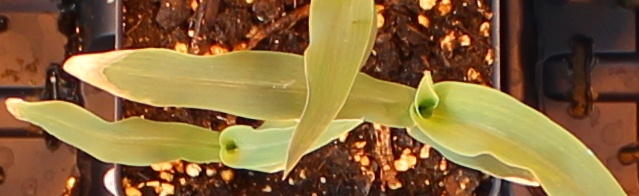
Label: Corn